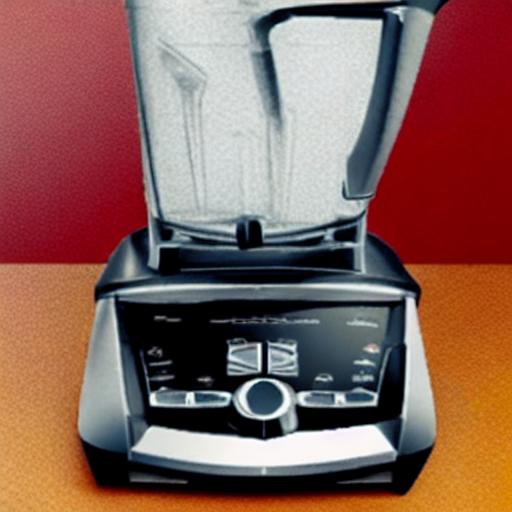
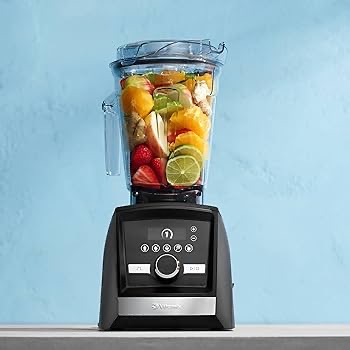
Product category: items_blender
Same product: no